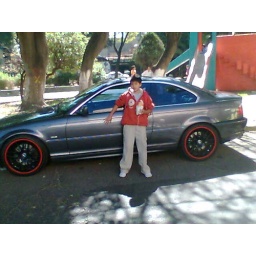
chido me in a car eating a cake